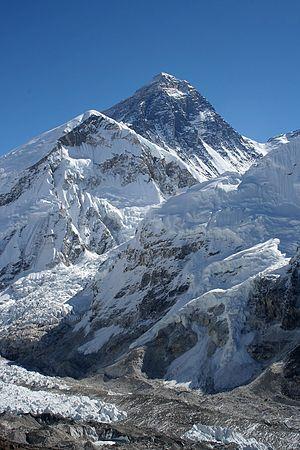
Cet article présente une liste des plus hauts sommets du système solaire. Le ou les plus hauts sommets des corps où des montagnes, volcans, pics, etc. importants ont été mesurés sont indiqués. Pour certains corps, les plus hauts sommets de différentes classes sont également répertoriés. Avec 21,9 kilomètres, l'énorme volcan bouclier Olympus Mons, sur Mars, est le plus haut sommet de toute planète du système solaire. Pendant 40 ans, après sa découverte en 1971, ce fut le plus haut sommet connu du système solaire. Cependant, en 2011, le pic central du cratère Rheasilvia, sur l'astéroïde Vesta, s'est avéré avoir une hauteur comparable. En raison des limites des données et du problème de définition décrit ci-dessous, il est difficile de déterminer lequel des deux est le plus grand.
L'expédition britannique à l'Everest de 1953 est la neuvième expédition d'alpinisme qui a pour but d'atteindre le sommet de l'Everest et la première qui le réussit officiellement. En effet, Edmund Hillary et Tensing Norgay atteignent le sommet le 29 mai 1953.